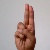
The image shows a hand gesture representing the letter 'U' in Indian Sign Language.